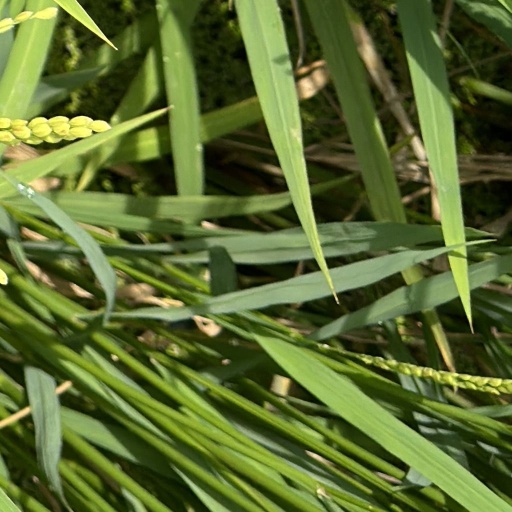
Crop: rice